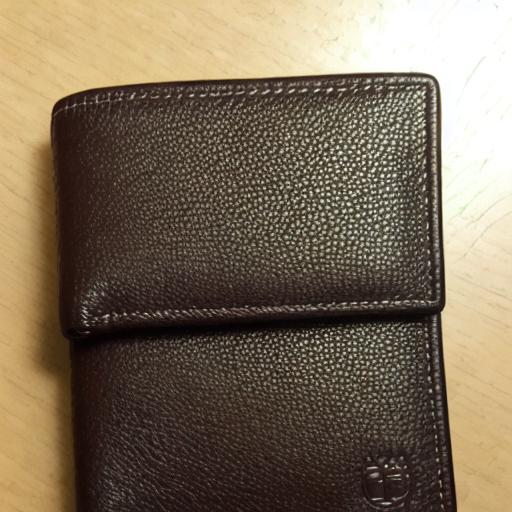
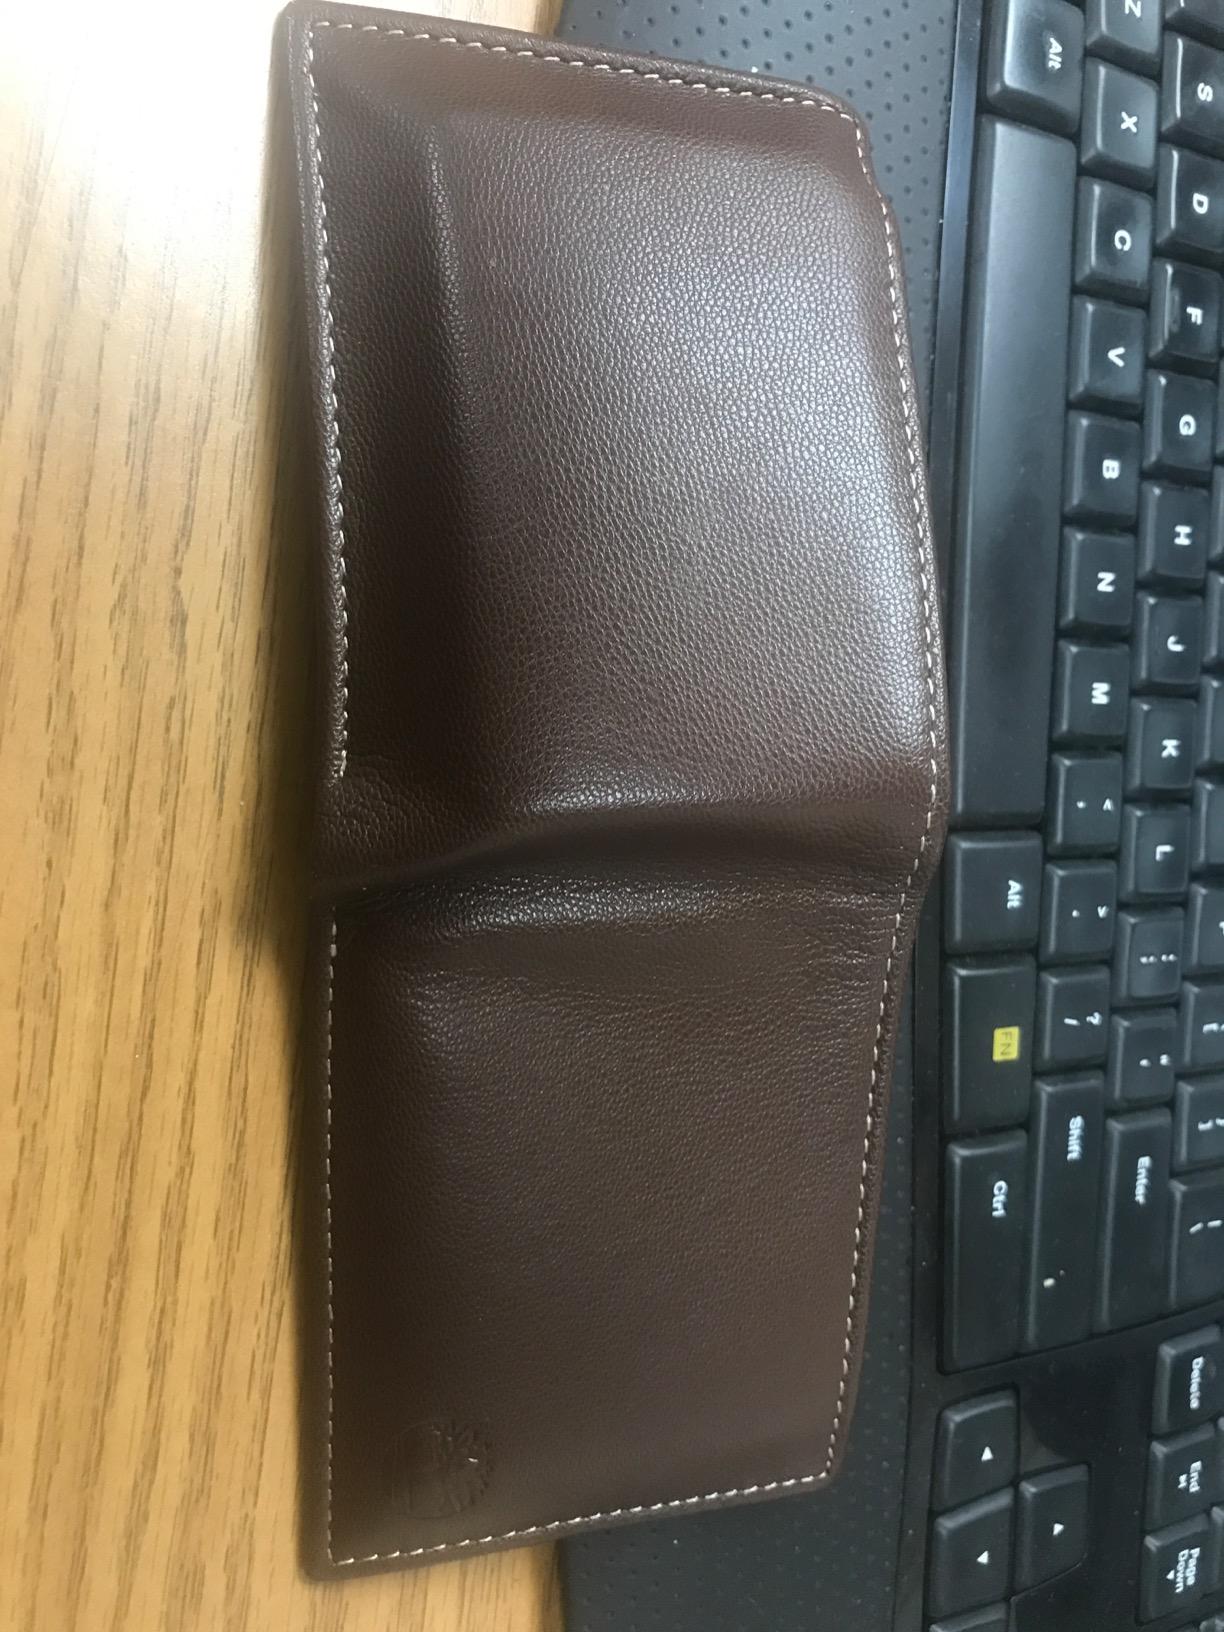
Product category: accessories_wallet
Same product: no